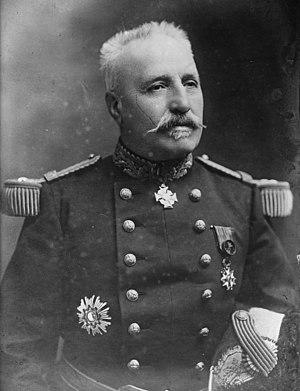
Édouard de Castelnau, né le 24 décembre 1851 à Saint-Affrique et mort le 19 mars 1944 à Montastruc-la-Conseillère, est un général d'armée français, commandant de groupe d'armées et chef d'État-Major des armées durant la Première Guerre mondiale. Élu député en 1919, président de la Commission de l'armée pendant la législature, il prend ensuite la tête d'un mouvement politique confessionnel, la Fédération nationale catholique. Pendant la Seconde Guerre mondiale, opposé au maréchal Pétain et au régime de Vichy, il soutient la Résistance. Longtemps controversé en raison d'un catholicisme jugé outrancier par ses adversaires, les historiens modèrent très sensiblement ce portrait en soulignant sa très grande loyauté aux institutions républicaines, contestant notamment qu'il ait pu être réactionnaire.